Baxter Theatre Centre

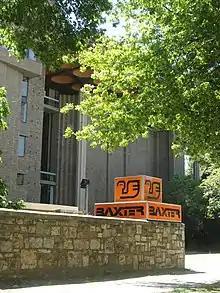
Sign and entrance on Main Road, Rondebosch.

The Baxter Theatre Centre is a performing arts complex in Rondebosch, a suburb of Cape Town, South Africa. The Baxter, as it is often known, is part of the University of Cape Town; it is also the second largest performing arts complex in Cape Town, after the Artscape Theatre Centre.